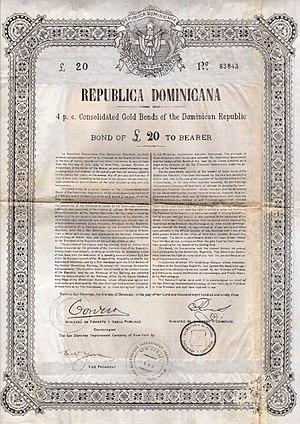
La République dominicaine occupe les deux-tiers de l'est de l'île d'Hispaniola, dans les Grandes Antilles. Le tiers occidental de l'île appartient à Haïti.